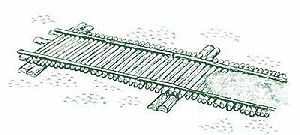
Stammevej
Stammevej
En stammevej er en vejtype hvor træstammer lægges vinkelret på kørselsretningen og dækkes af sand.